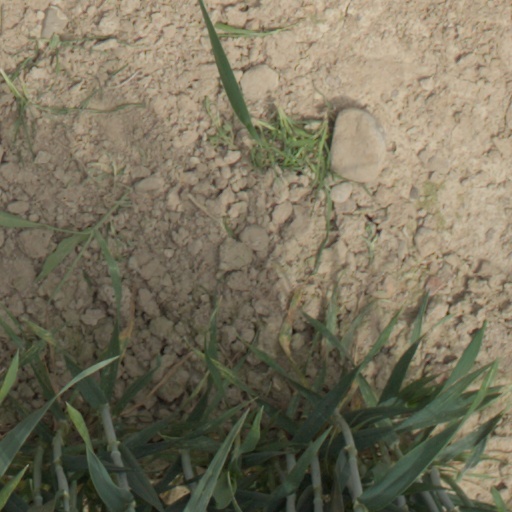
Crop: wheat